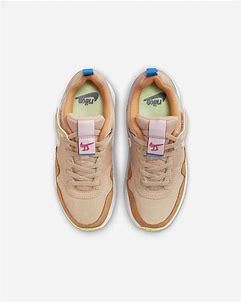
Brand: Nike
Model: Air Max 1 Easyon